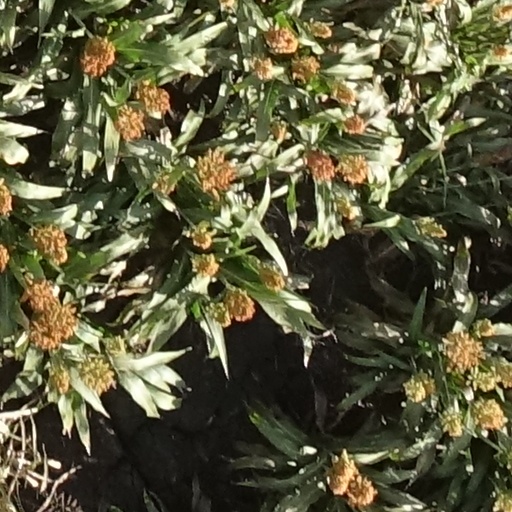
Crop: sorghum